Ancient synagogues in Palestine

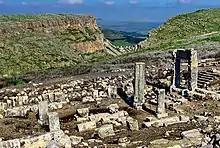
Arbel Synagogue, dating from the 4th century CE

A survey conducted in the 1970s found that of the known synagogue inscriptions, 67 were in Greek and found in the coastal and major inland cities. Another 54 were in Aramaic, and 14 in Hebrew. The vast majority of inscriptions are dedicatory, while the remainder feature literary sources or are short labels for images. Decorations used on mosaic floors, capitals and lintels were symbolic of the Temple service and included the "menorah", "lulav" and "etrog". Lions were depicted to represent the power of God. Aside from remains found in-situ, architectural elements of the synagogues are often found to have been reused in the houses of adjacent villages. Sometimes dressed stones were transferred further afield and lintels from the doorways of ancient Palestinian synagogues are also to be found in contemporary homes in Syria.